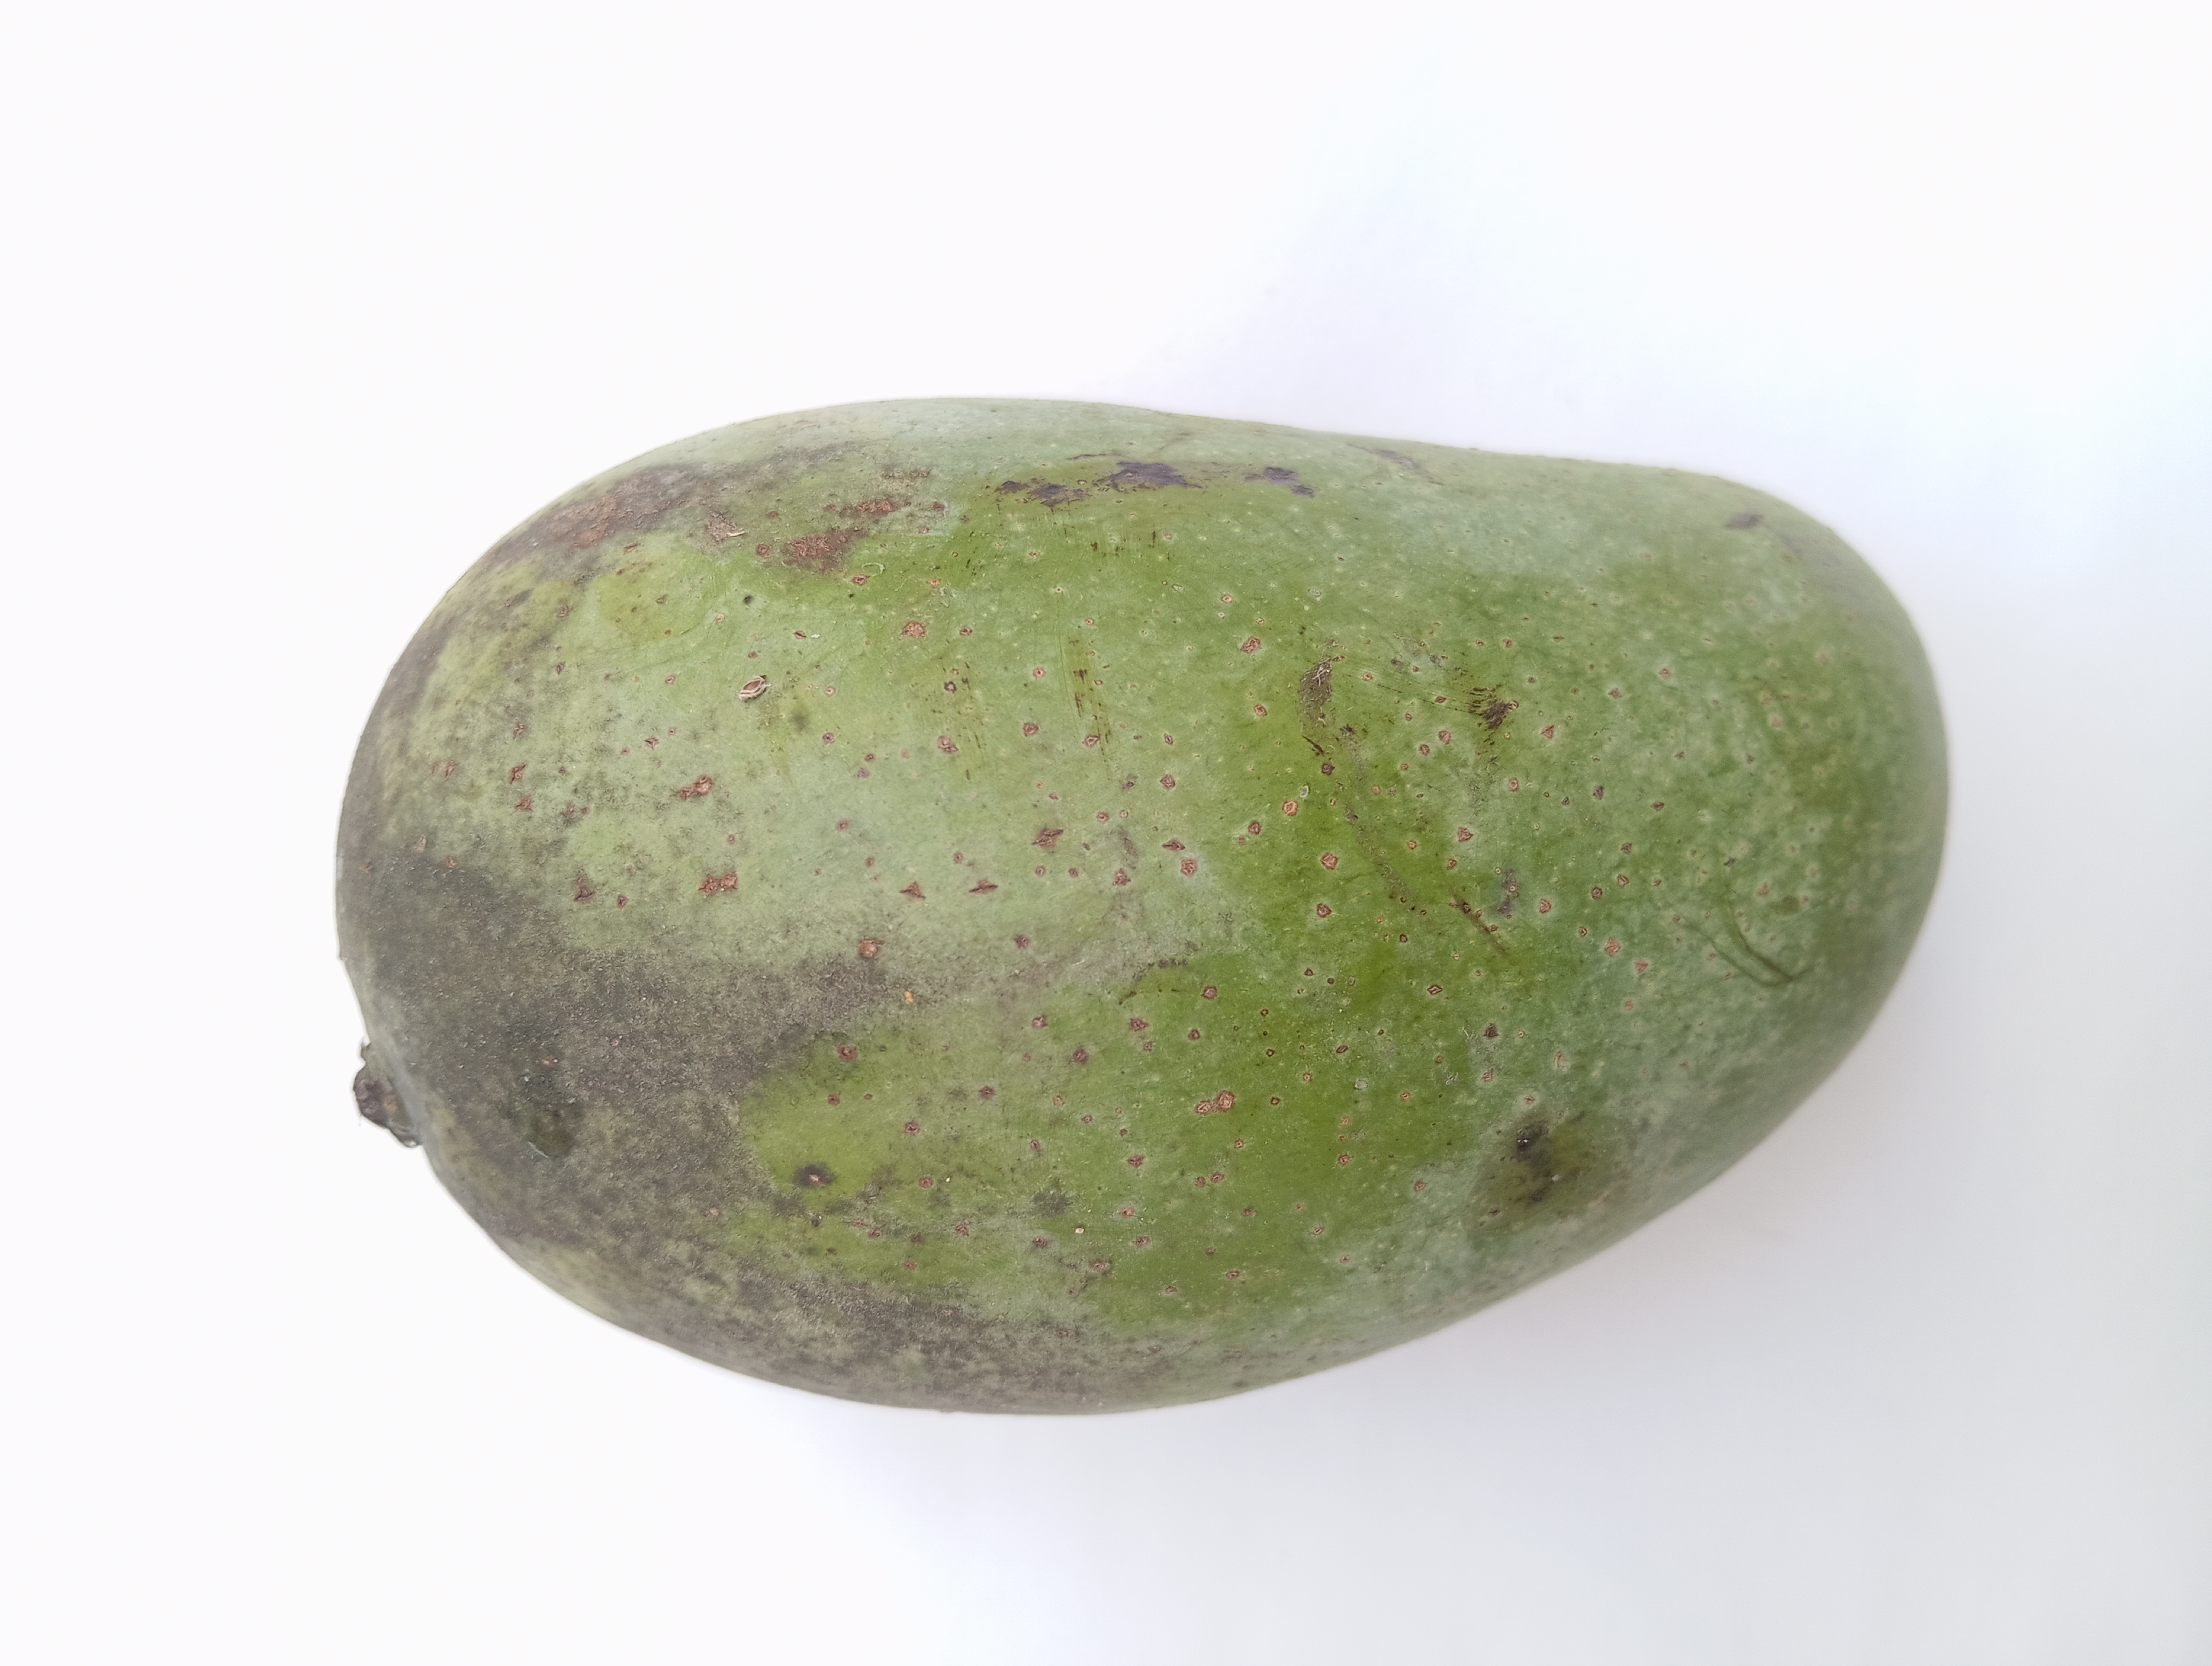
Mango variety: Amrapali